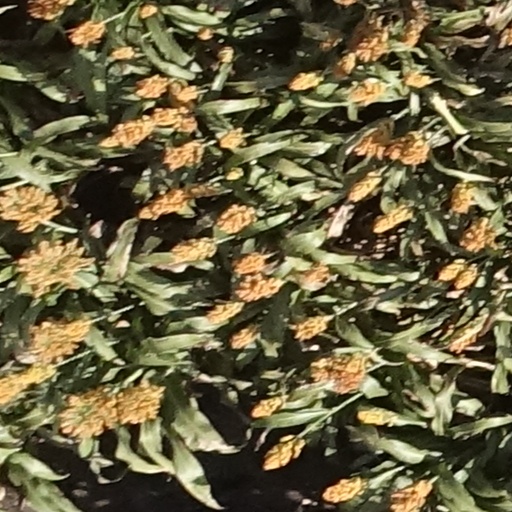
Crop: sorghum